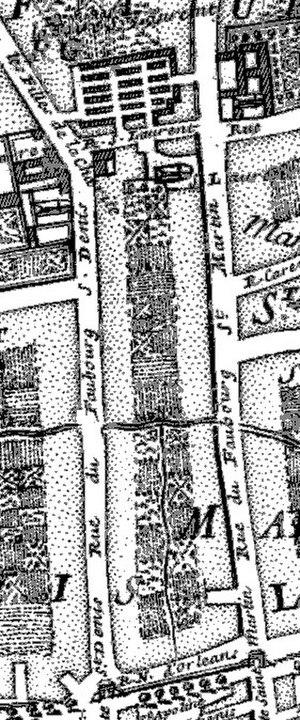
L'enclos Saint-Laurent est le nom d'un emplacement sur lequel se tenait autrefois la foire Saint-Laurent, à Paris. Il était situé au nord de la rue Saint-Laurent, de la rue du Faubourg-Saint-Denis à la rue du Faubourg-Saint-Martin, entre l'église Saint-Laurent de Paris et l'actuelle gare de l'Est et dépendait alors de la maison Saint-Lazare.